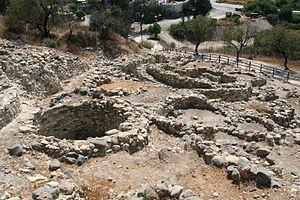
Cet article recense les sites inscrits au patrimoine mondial à Chypre.